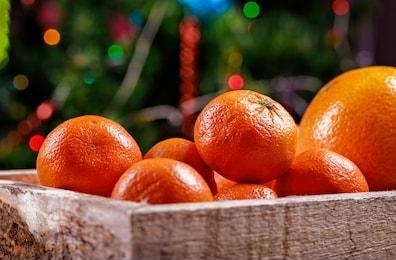
Label: mandarine